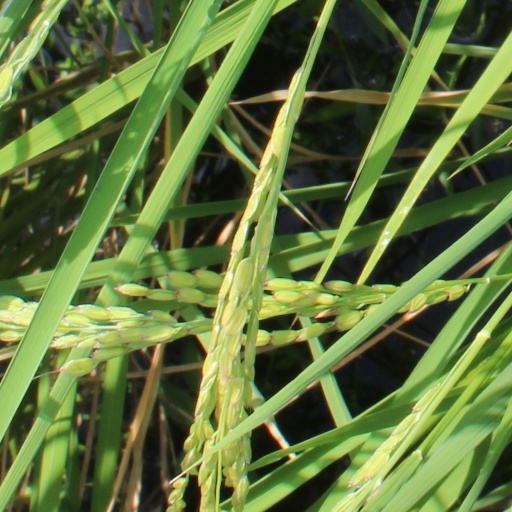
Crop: rice